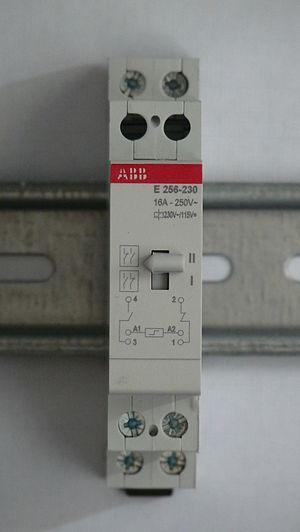
Un télérupteur se comporte un peu comme un interrupteur dans un circuit électrique. Il permet l'alimentation d'un circuit par un ou plusieurs boutons poussoirs.